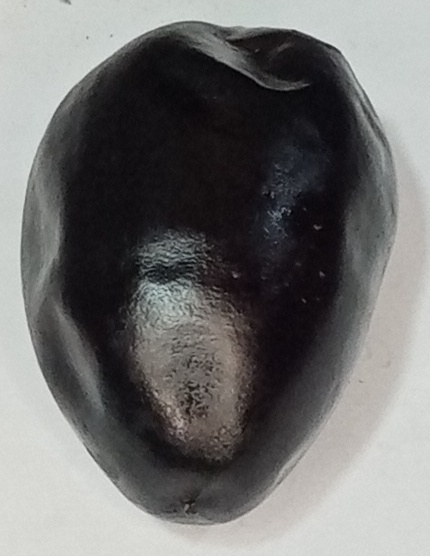
Variety: kupro
Size: large
Grade: grade-1